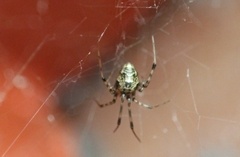
Species: Parasteatoda_tepidariorum